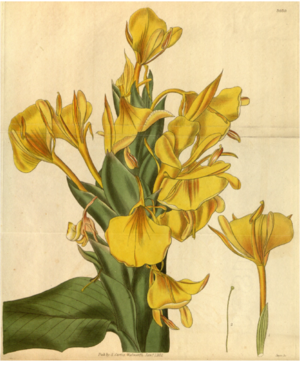
Hedychium flavum Roxb. , planche 3039 du Curtis's Botanical magazine, 1831, Vol. 5
Hedychium est un genre de plantes vivaces de la famille des Zingiberaceae originaires de l'Asie tropicale et de l'Himalaya, mesurant communément entre 1,20 et 1,80 m de haut. Certaines espèces sont cultivées comme plantes ornementales.